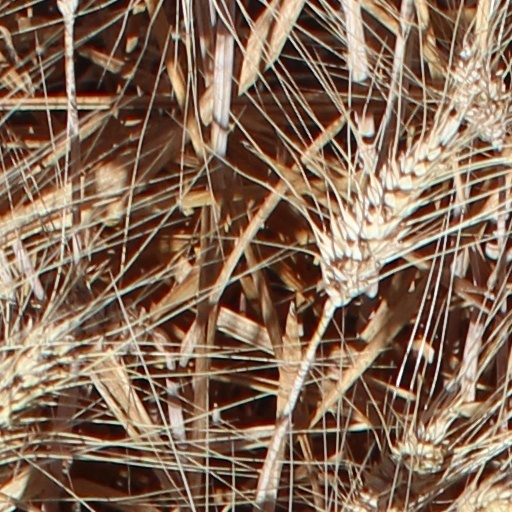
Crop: wheat